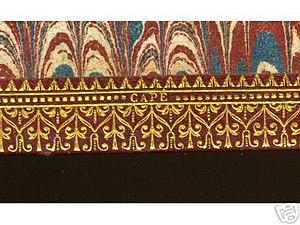
Charles François Capé, né le 19 décembre 1806 à Villeneuve-Saint-Georges et mort en 1867 est un relieur français.